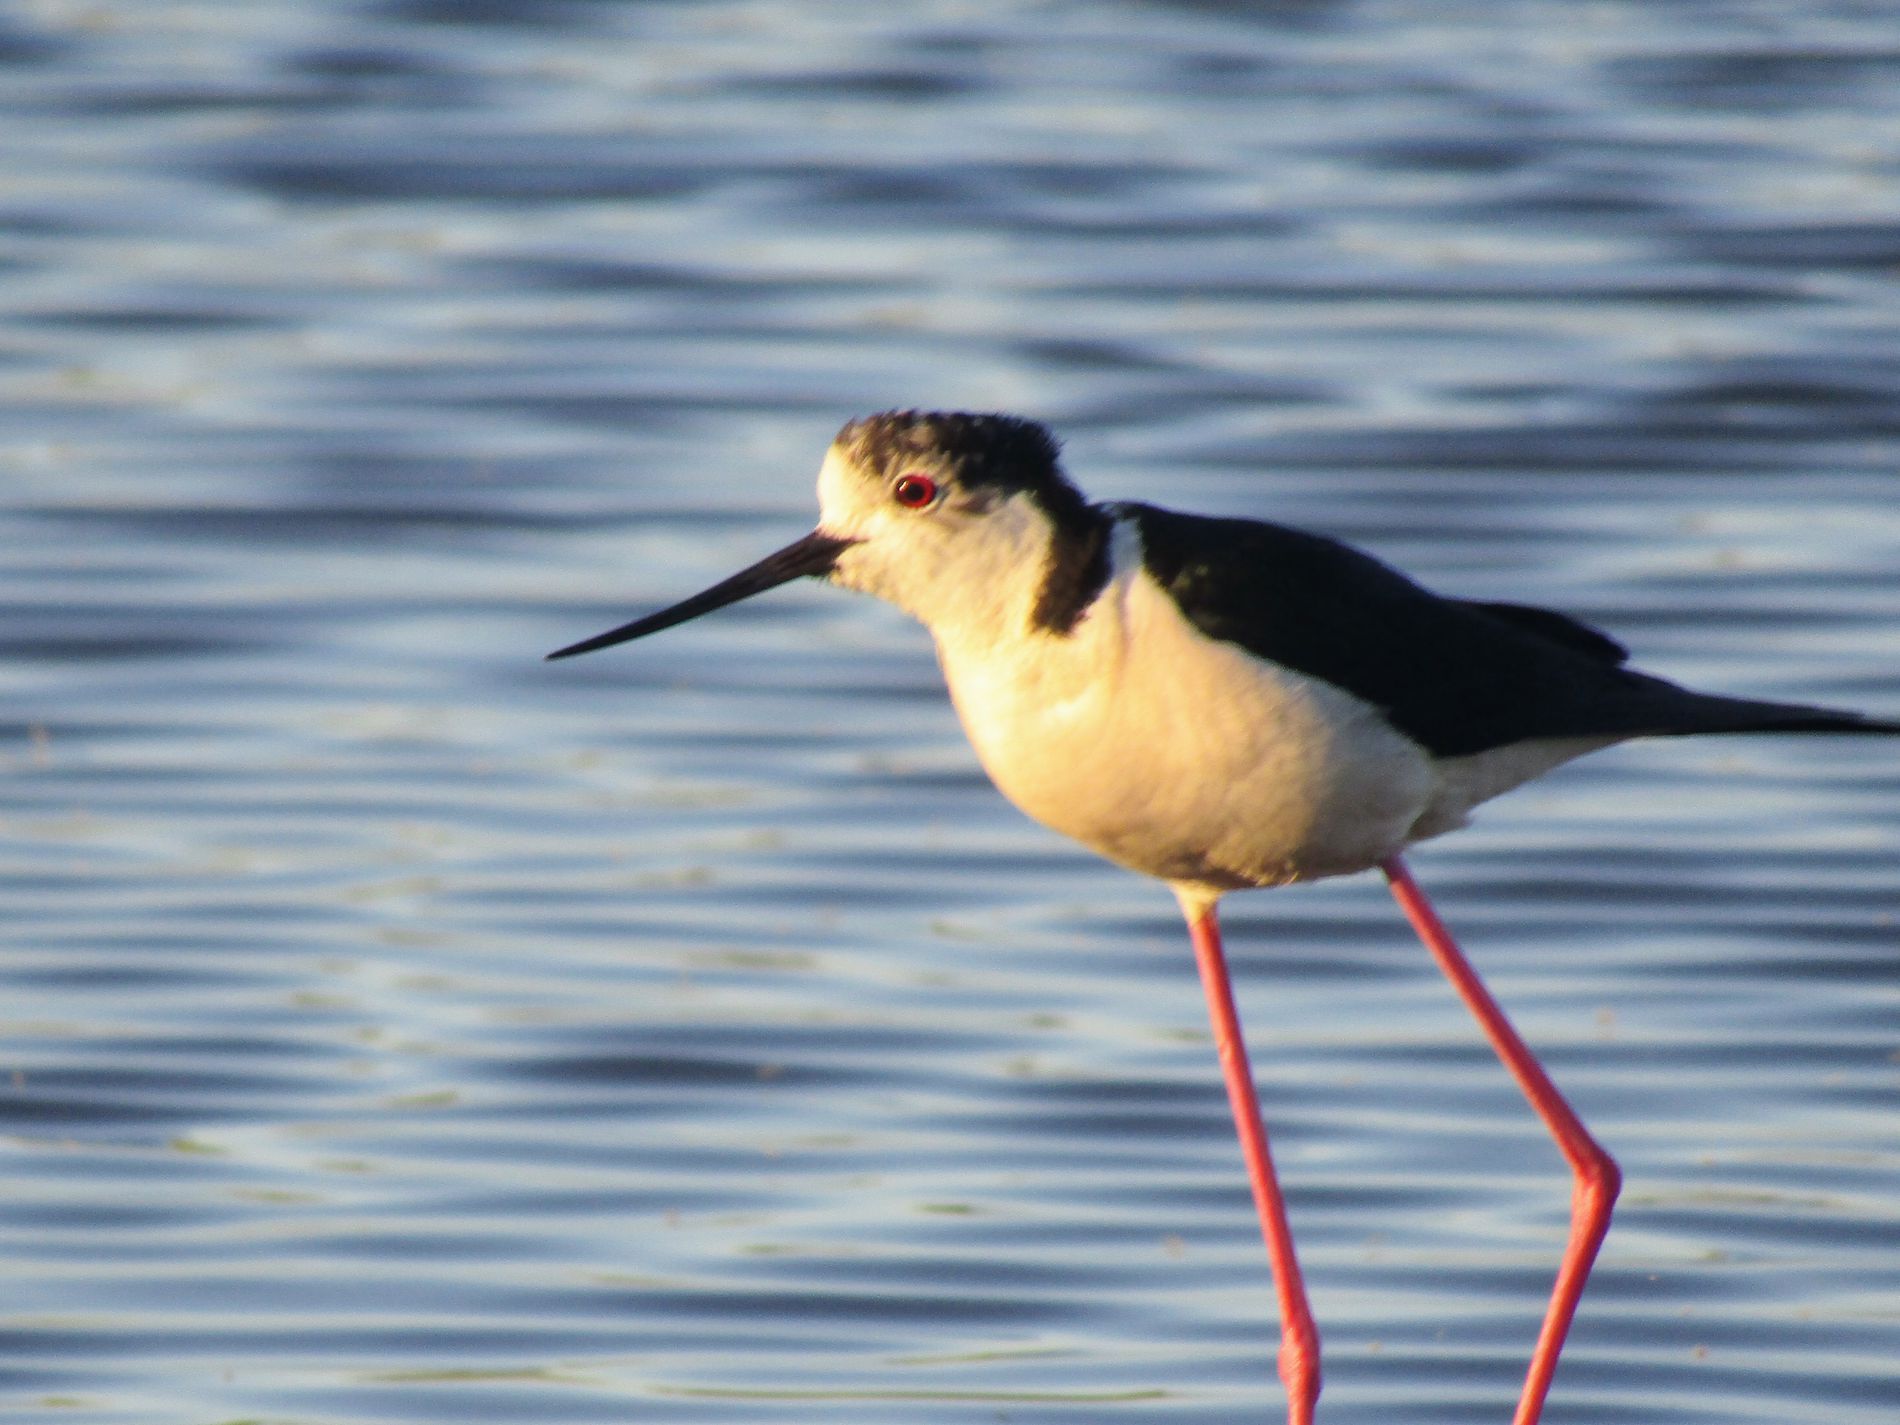
Watery graceful
A water bird with long pink legs and black and white feathers stands in calm water with gentle ripples under soft natural light.
From a side angle, a water bird with long pink legs and black and white feathers stands in calm water under natural light, creating a still, natural atmosphere and a calm, observant mood. Color palette: white, black, pink, light blue. Photography style: Focuses on the bird in its aquatic surroundings with soft lighting.
Labels: Animal, Beak, Bird, Stork, Waterfowl, Water, Outdoors, Nature, Ripple, Crane Bird
Camera: Canon Canon PowerShot SX420 IS
Lens: 4.3 - 180.6 mm, 4-180mm
Aperture: F6.6
Exposure: 1/160 sec
ISO: 160
Focal length: 180.6 mm